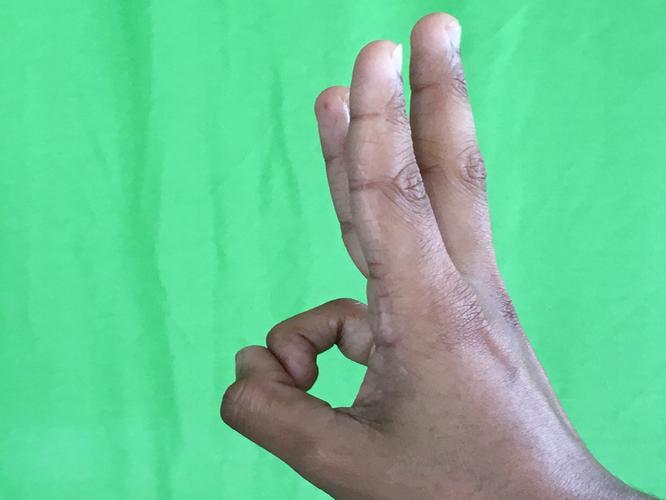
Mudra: Trishulam
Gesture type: single_hand